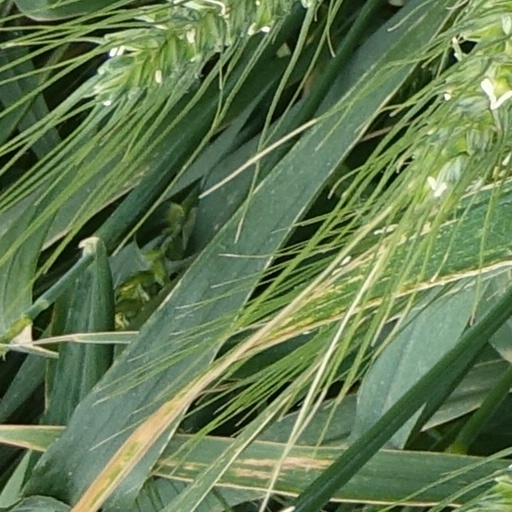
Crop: wheat